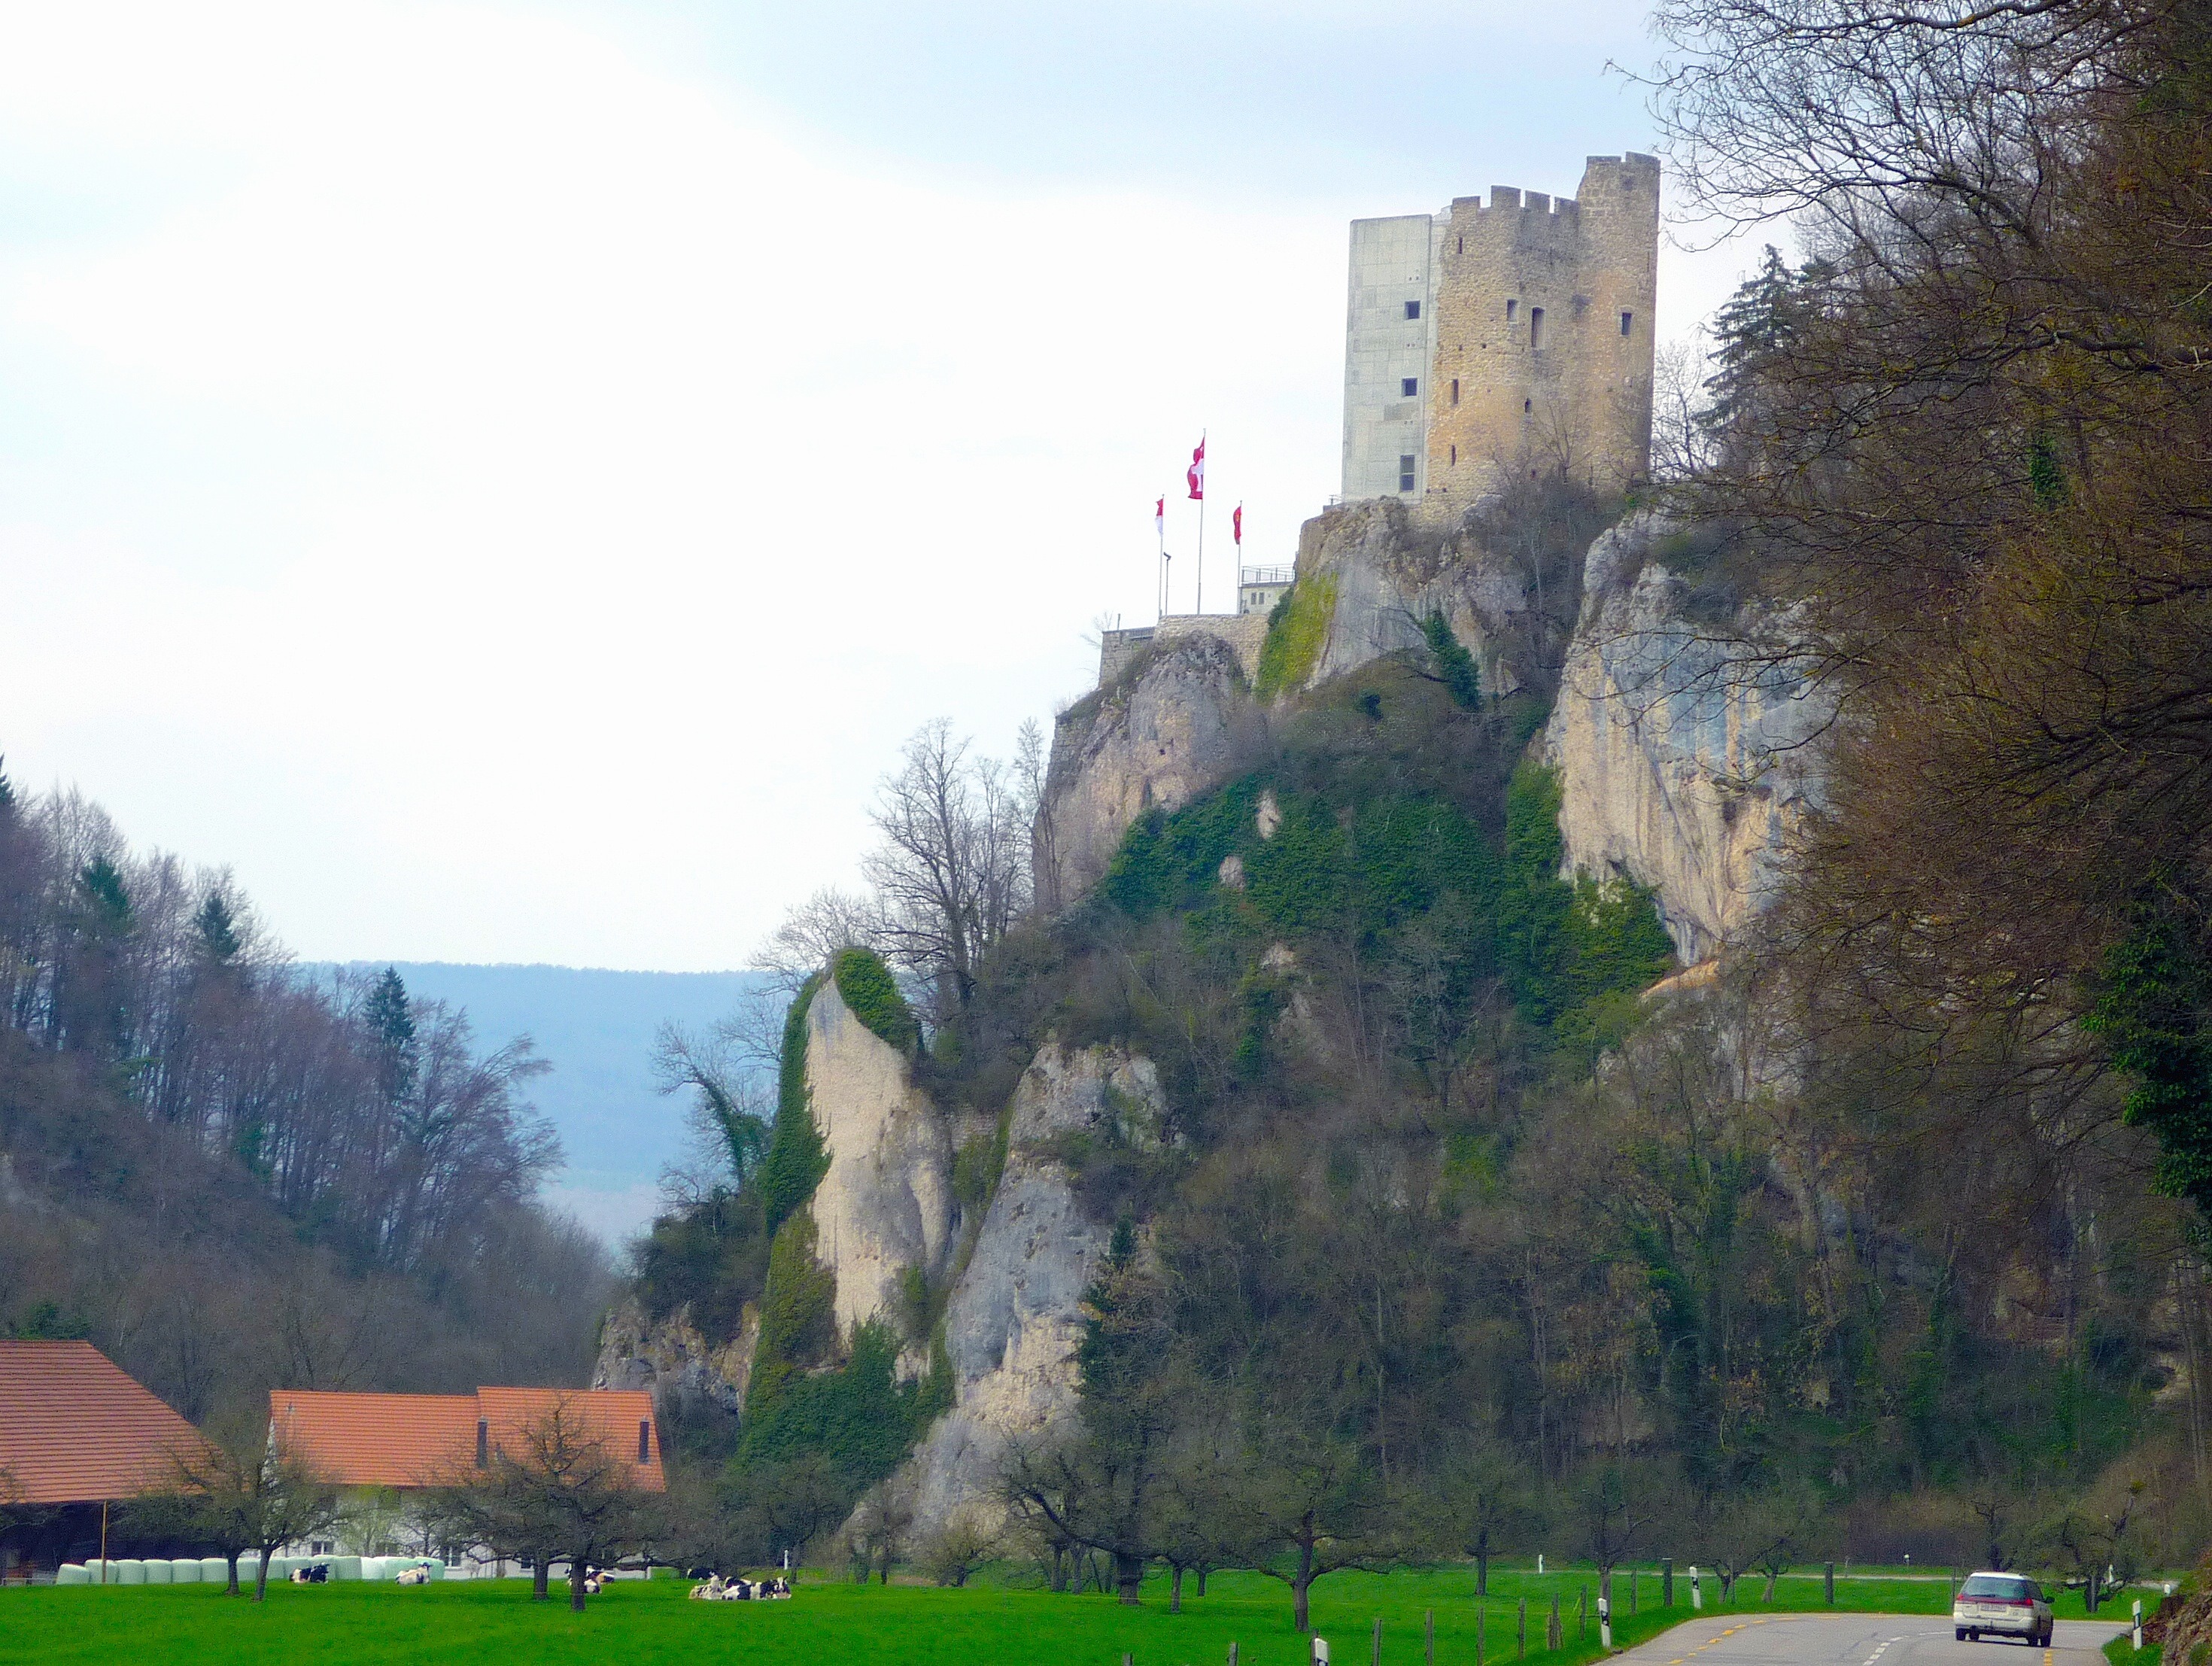
landscape, nature, grass, architecture, sky, hill, building, chateau, mountain range, village, cliff, castle, landmark, rocky, fortification, terrain, waterway, plants, trees, rocks, outside, clouds, buildings, switzerland, rural area